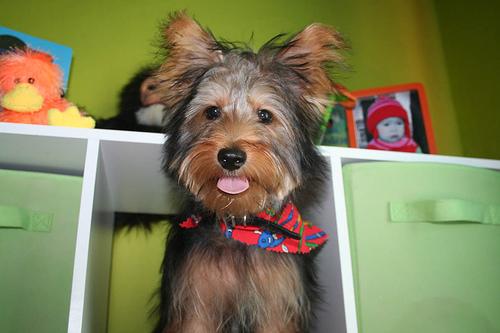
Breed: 231-n000081-silky_terrier